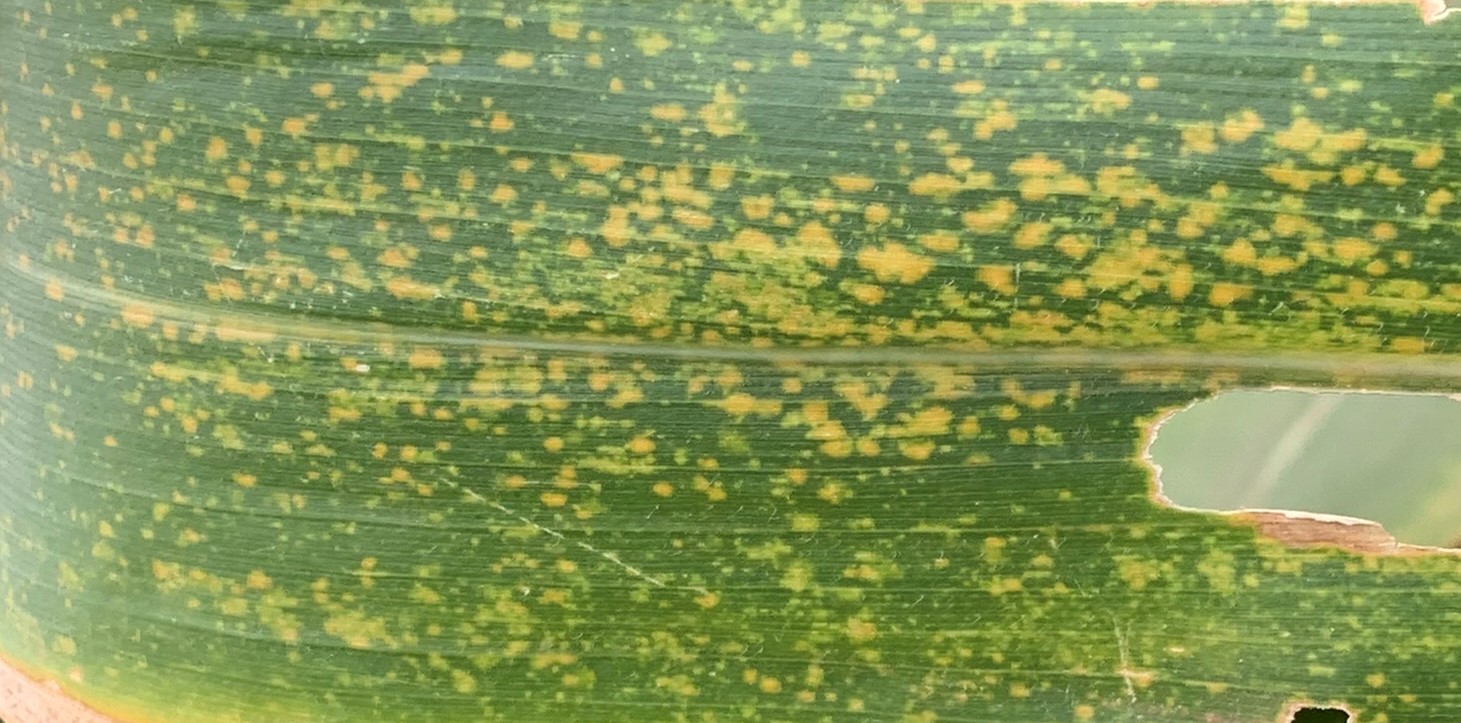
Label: MLN